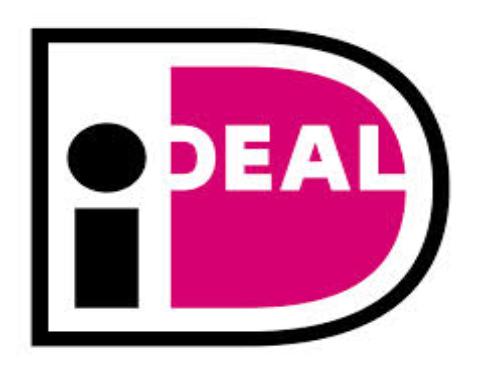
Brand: Ideal
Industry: Others